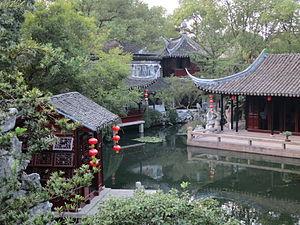
Tongli est un bourg du district de Wujiang, à Suzhou, province du Jiangsu, en République populaire de Chine. Ce village du Jiangnan a plus de 1000 ans d'histoire. Le 8 octobre 2003, le Ministère de l'habitat et du développement urbain et rural de république populaire de Chine et le bureau national du patrimoine culturel l'ont nommé parmi les 10 Bourgs célèbres de histoire culturelle de Chine. Avec Zhouzhuang et Luzhi, ce sont 3 vieux bourgs traversés par des canaux du Jiangnan qui entrent dans le classement du patrimoine mondial de l'UNESCO.